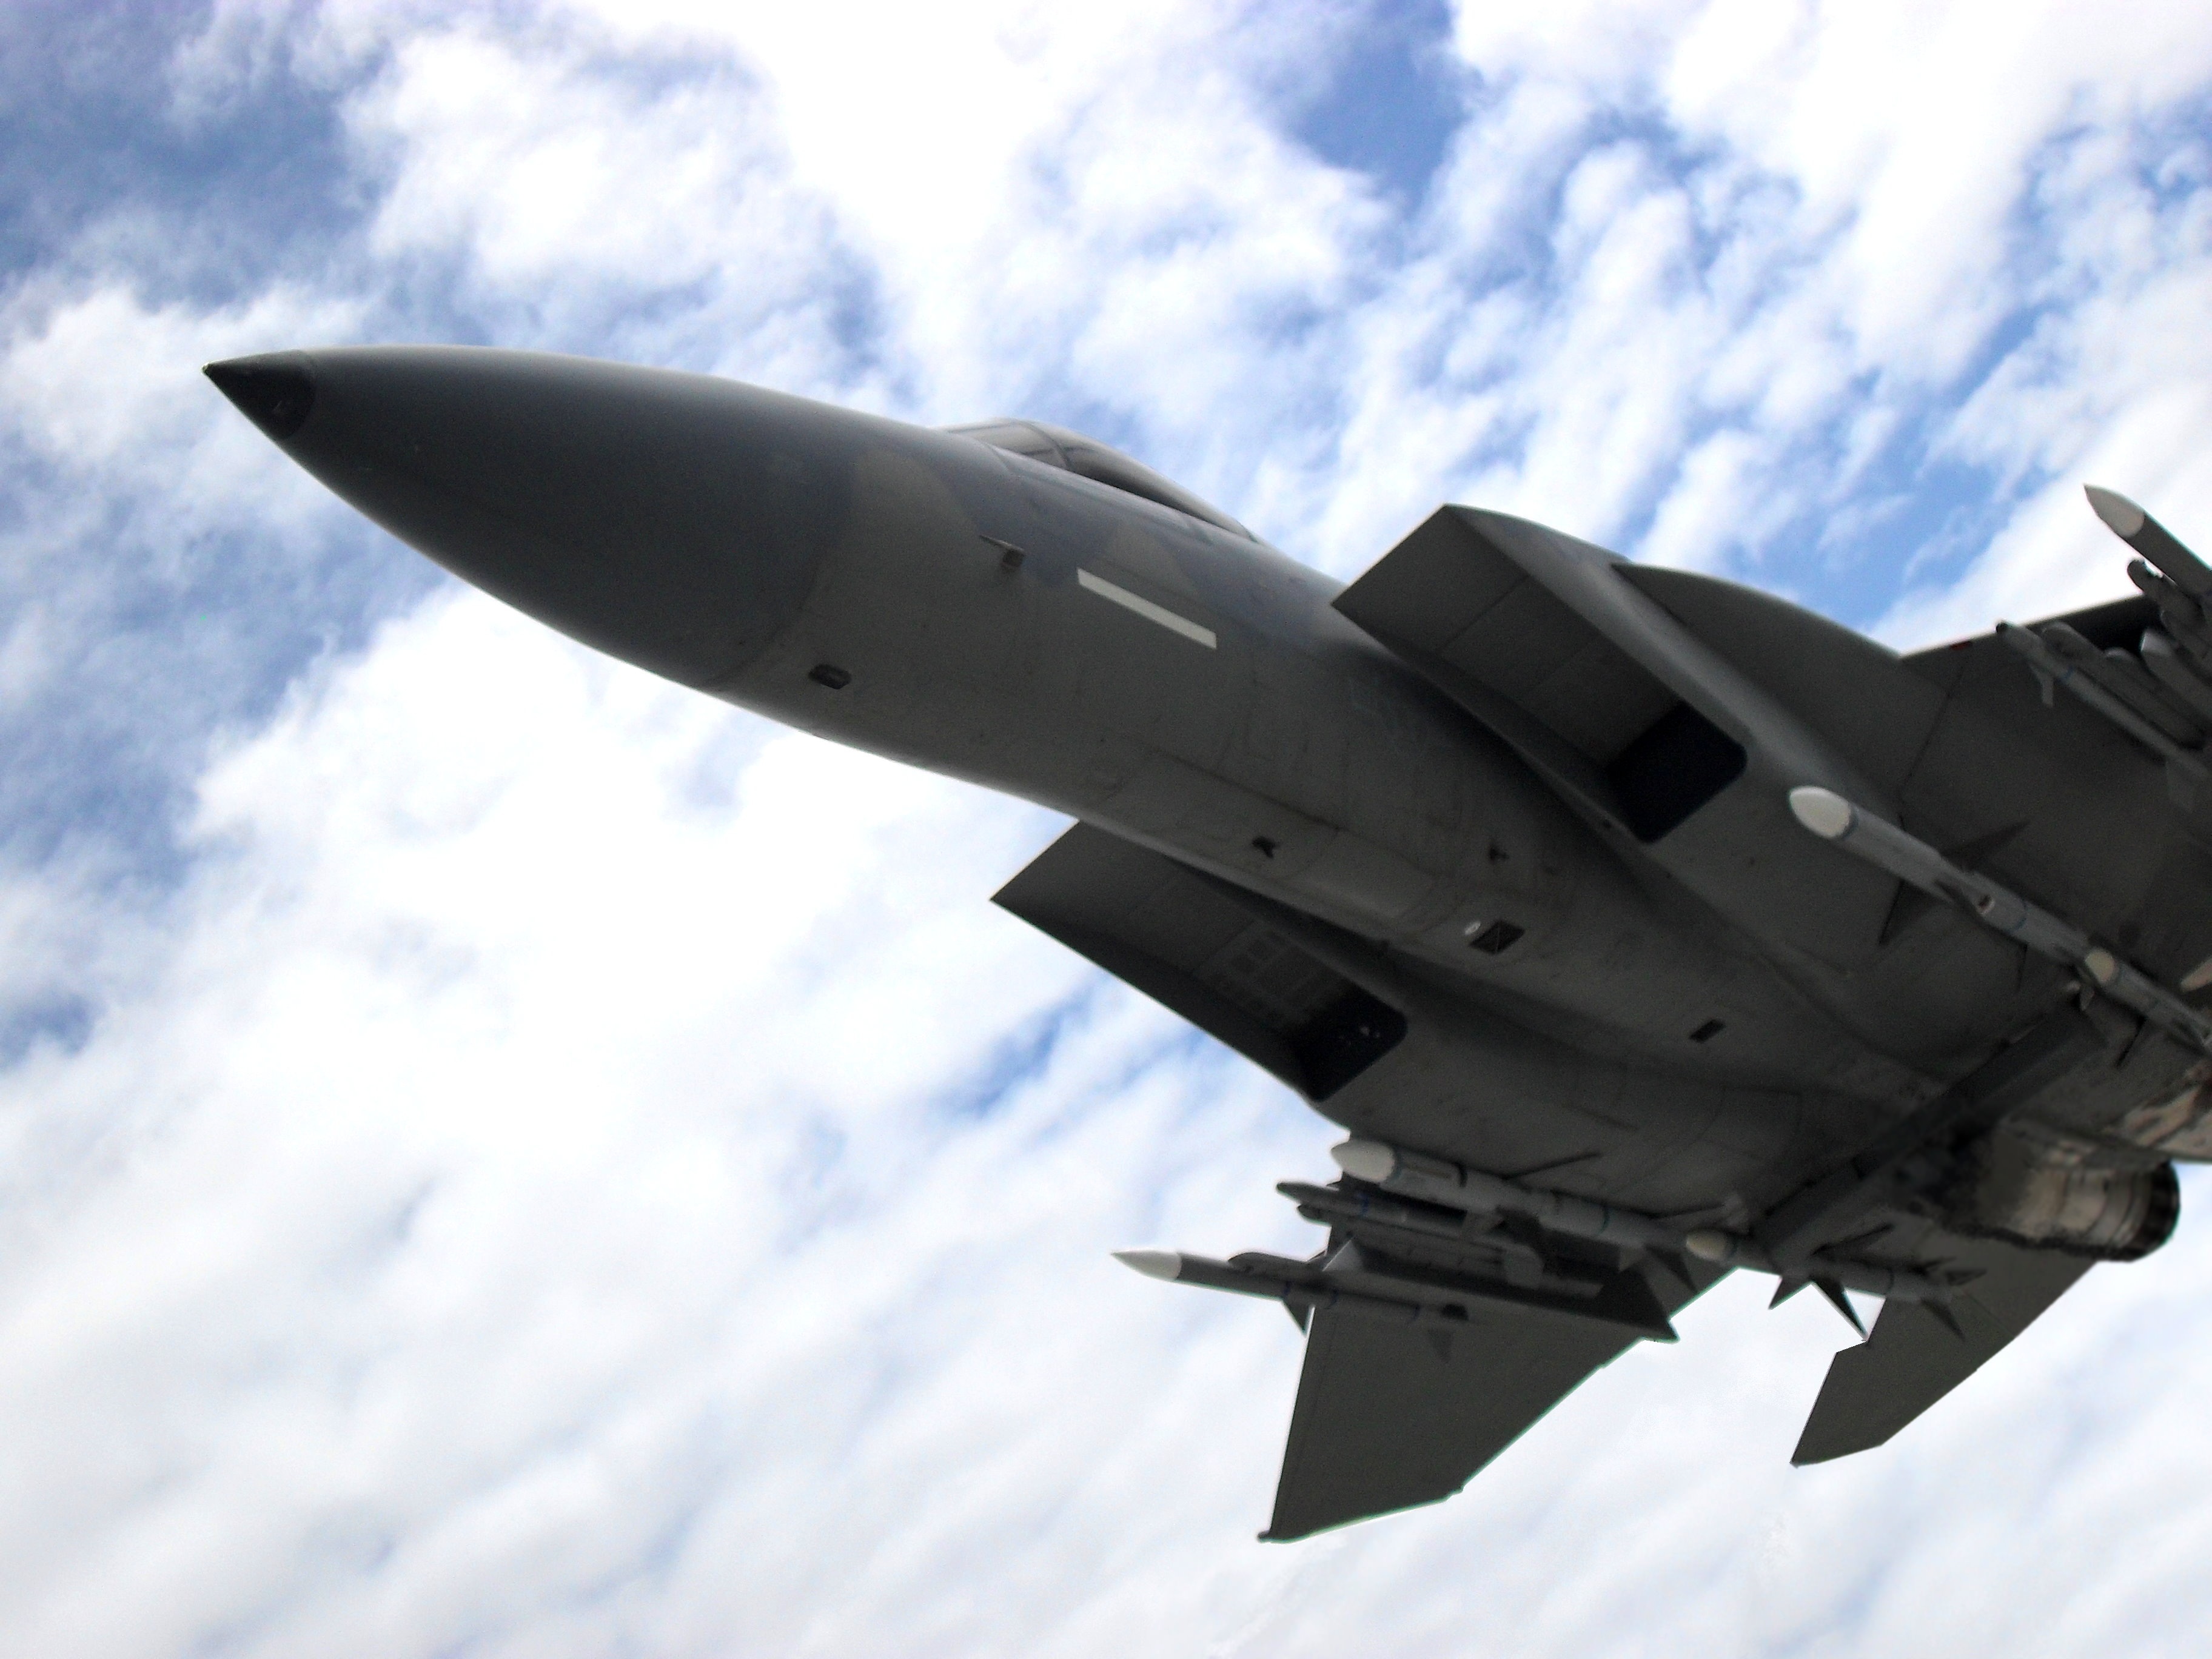
wing, airplane, plane, aircraft, military, jet, vehicle, aviation, usa, america, american, fighter, air force, jet aircraft, fighter aircraft, military aircraft, f 15, atmosphere of earth, aerospace engineering, aircraft engine, mcdonnell douglas f 15 eagle, lockheed martin